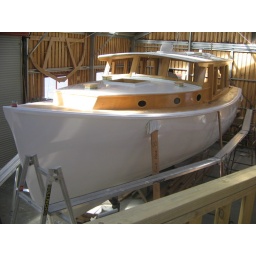
They run a timber boat building course in this boat shed. This boat is nearing completion. What a beauty.